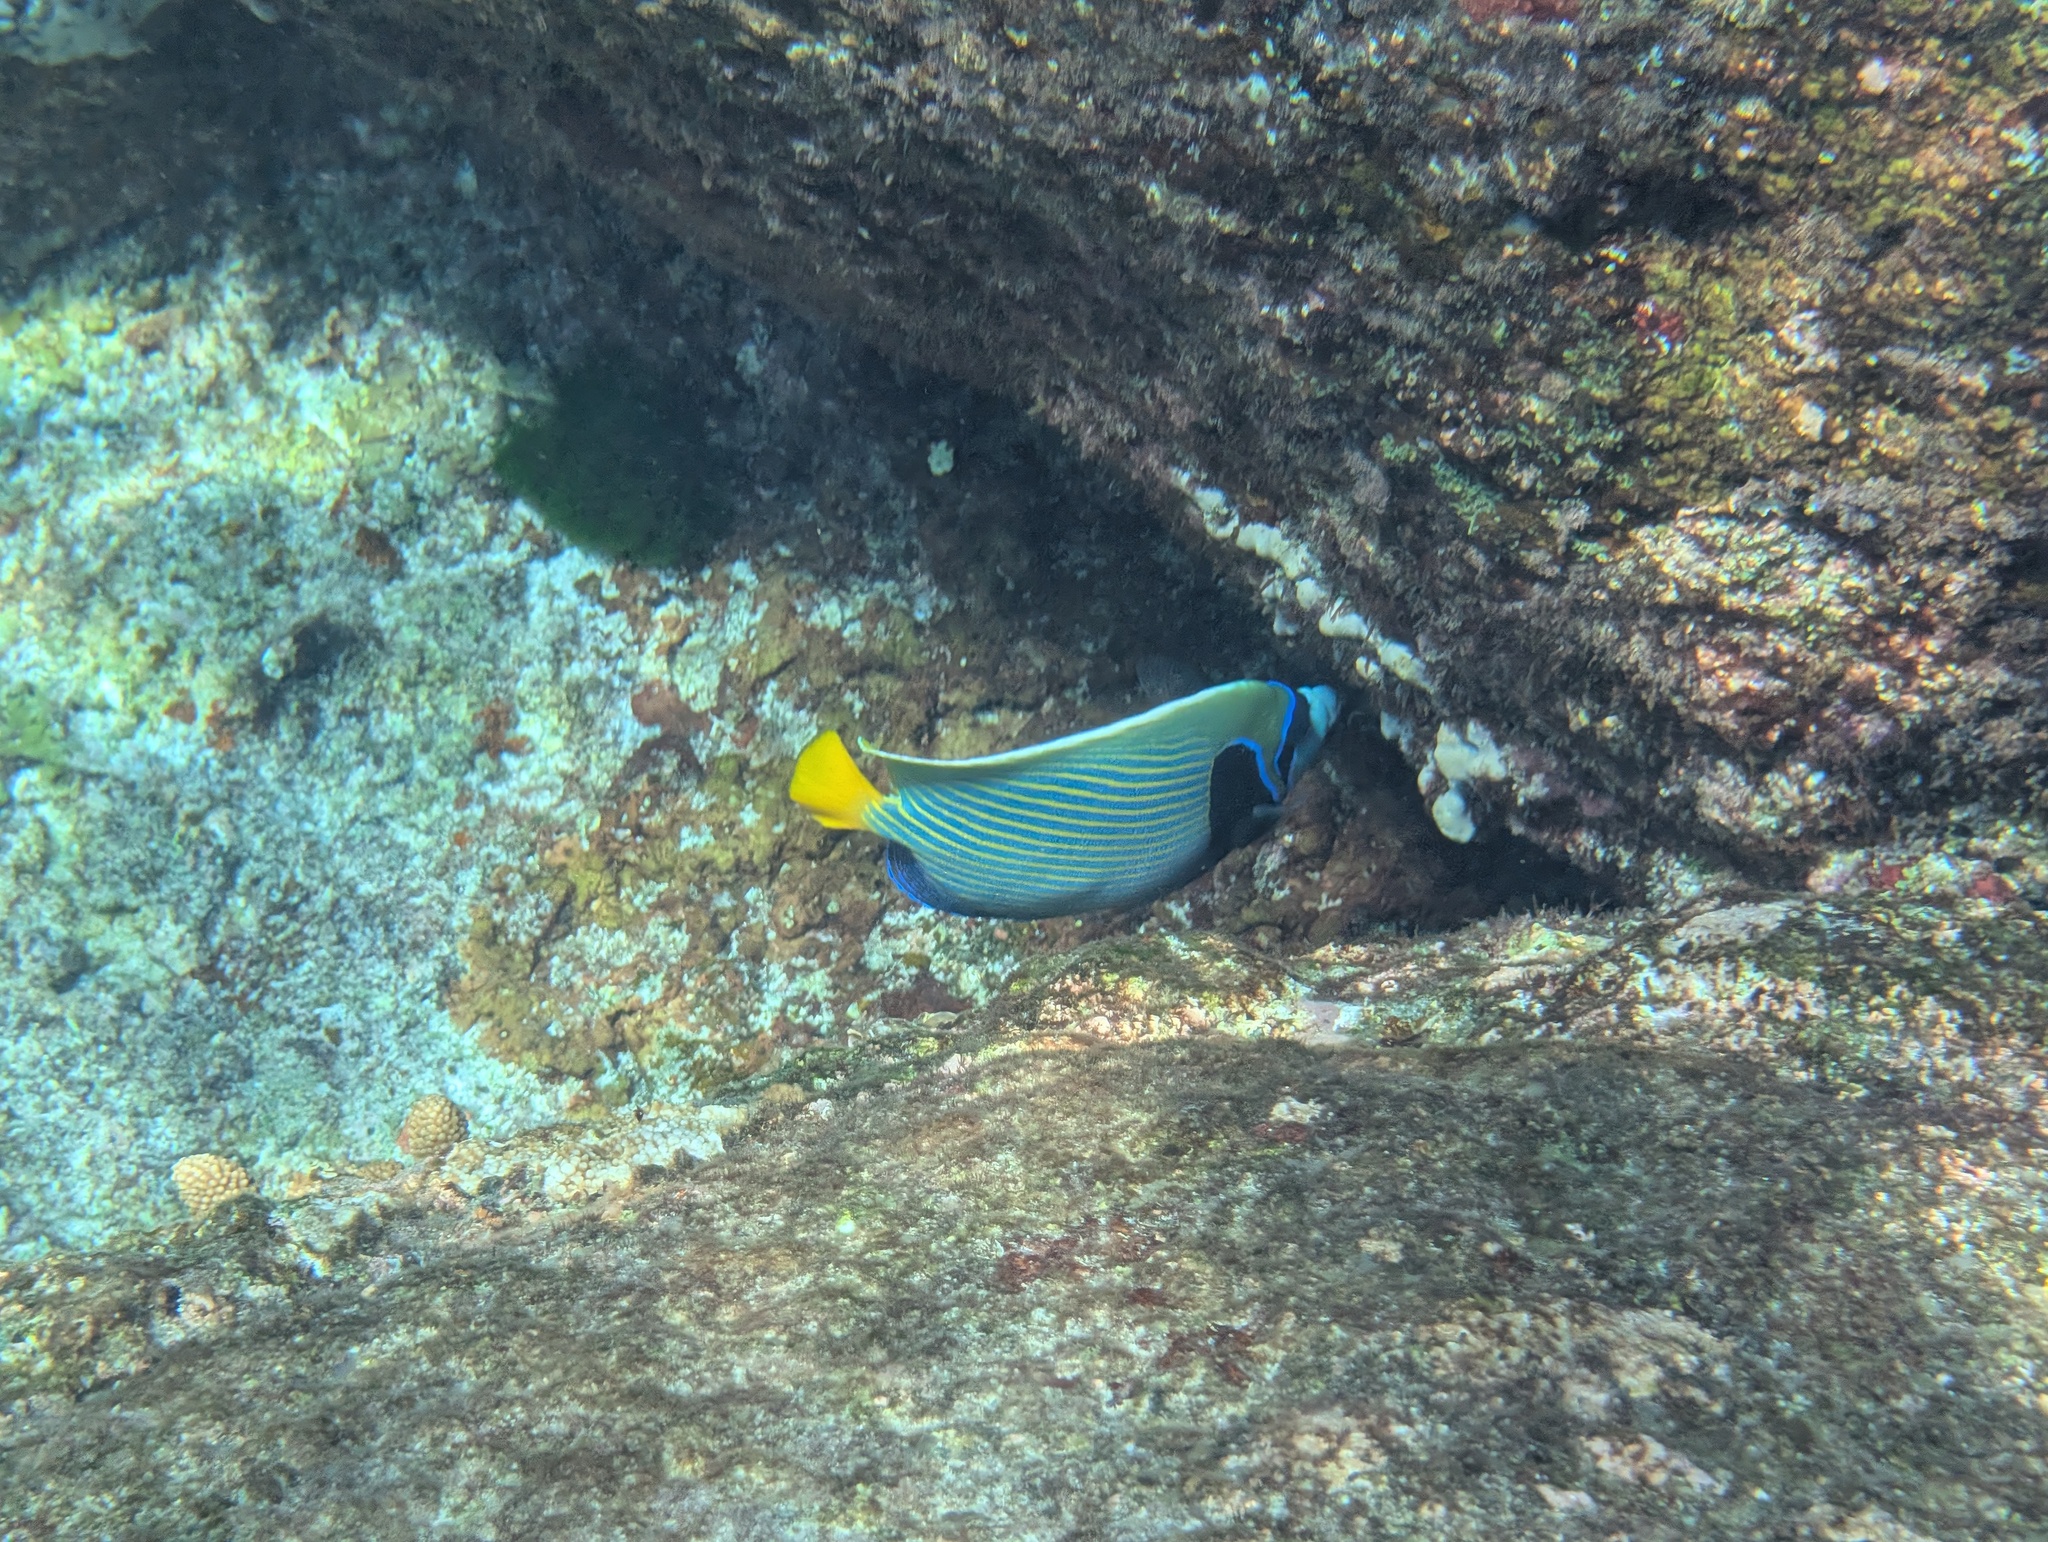
Pomacanthus imperator (Emperor Angelfish)